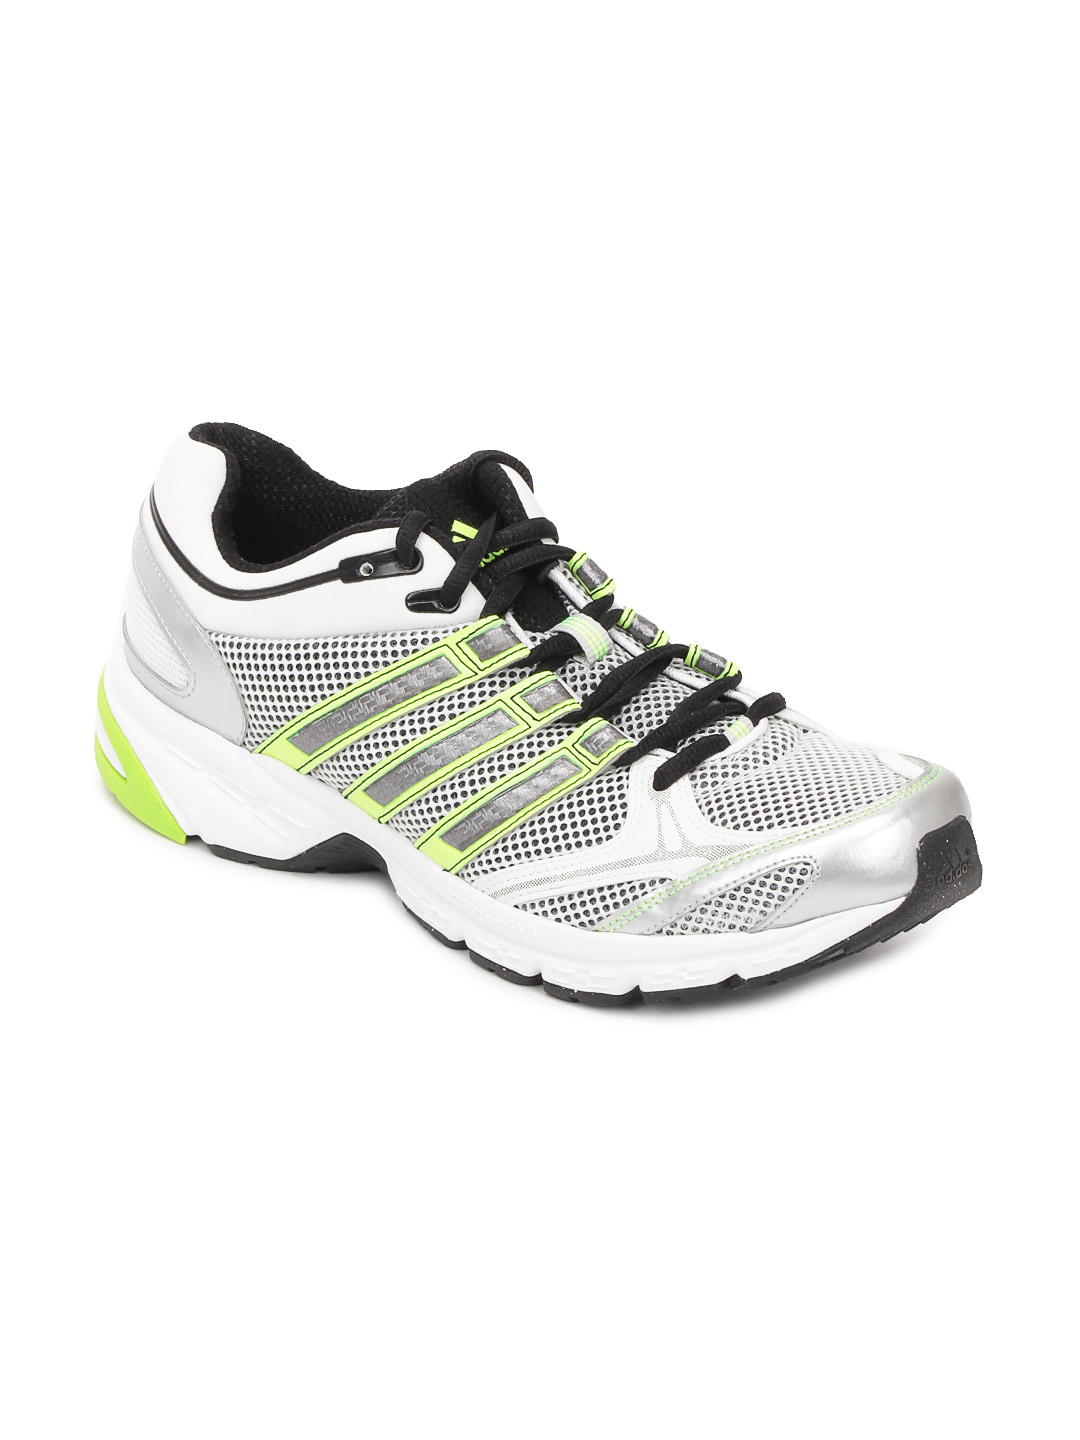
ADIDAS Men White Phantom Sports Shoes
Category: Footwear / Shoes / Sports Shoes
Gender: Men
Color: White
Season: Summer 2012
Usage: Sports